Nieuport-Delage NiD 29

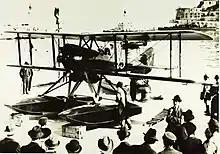
Nieuport-Delage NiD.29G floatplane modified for Grand Prix de Monaco

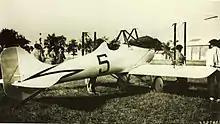
Nieuport-Delage 29V racer

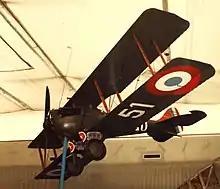
Nieuport-Delage NiD.29 fighter at the Musée de l'Air et de l'Espace in Paris

A single example survives at the Musée de l'Air et de l'Espace in Paris although it is not presently on display.